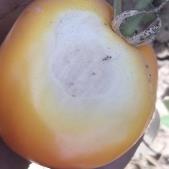
Crop: Tomato
Condition: sunburn-d